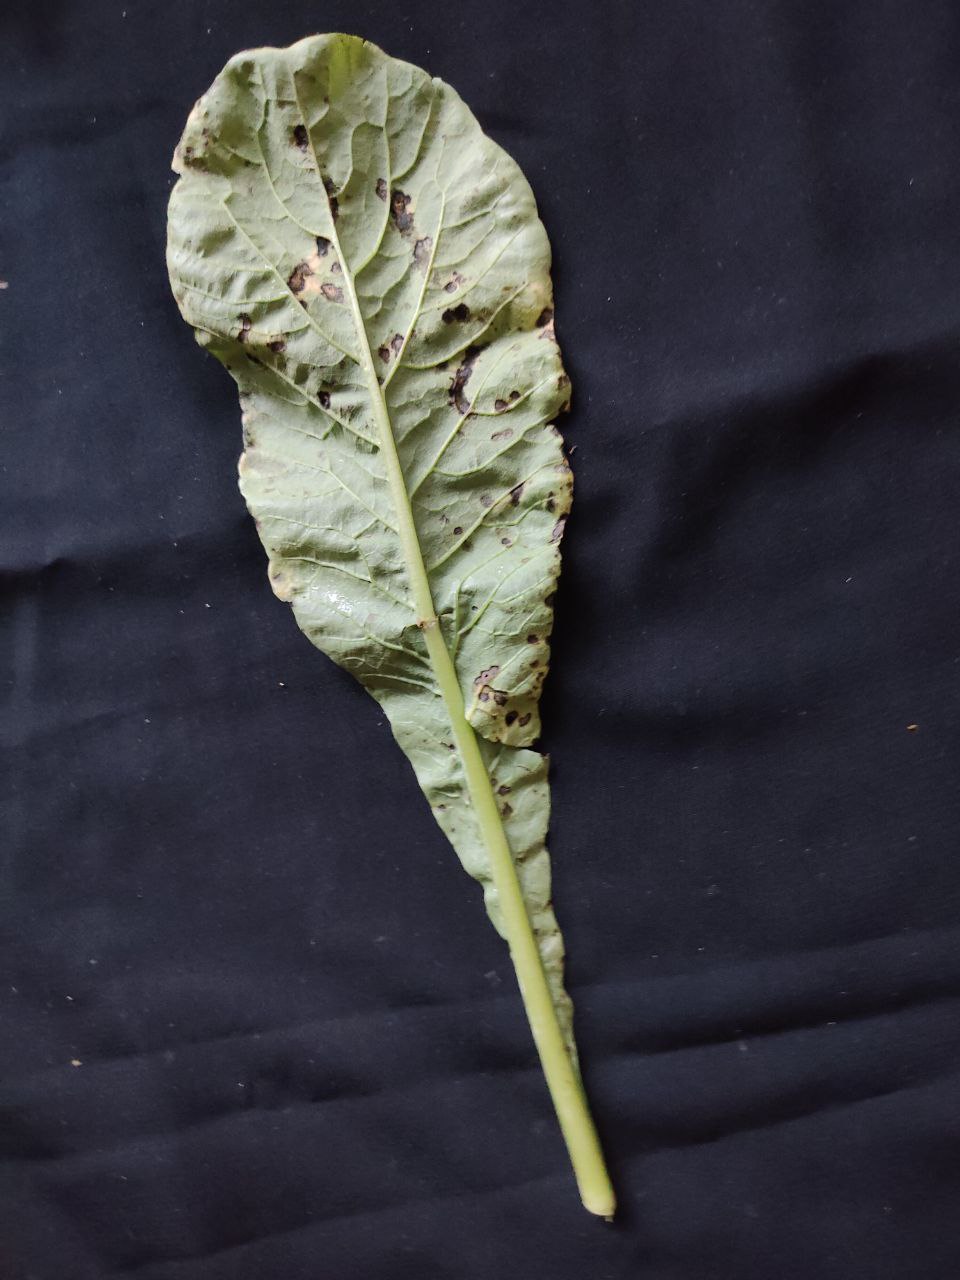
Label: Black leaf spot